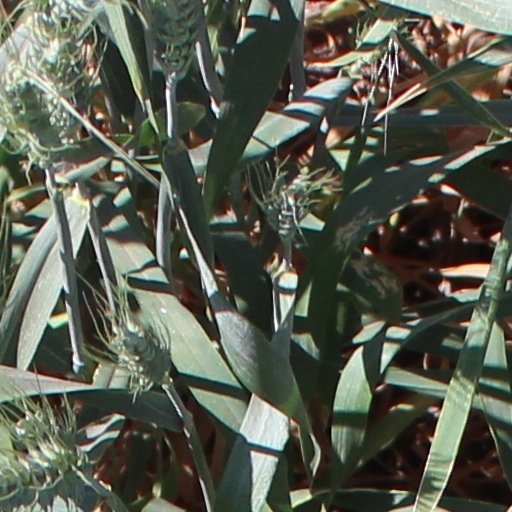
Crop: wheat